2025 World Snooker Championship

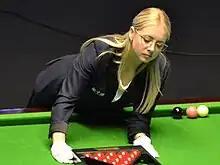
Desislava Bozhilova "(pictured in 2023)" became the second woman to referee a World Championship final and the first to referee the finals of all three Triple Crown events.

The best-of-35-frame final took place over four sessions on 4 and 5 May between the sixth seed Williams and qualifier Zhao. At age 50, Williams was the oldest player to contest a World Championship final, surpassing Reardon, who had played in the 1982 final at age 49. He was competing in his fifth world final, having previously won the title in 2000, 2003, and 2018 and been runner-up in 1999. The second player from China to reach a world final, after Ding at the 2016 event, Zhao was competing in his third ranking final and second Triple Crown final, following his wins at the 2021 UK Championship and the 2022 German Masters. The first final in World Championship history between two left-handed players, it also featured the largest age gap (22 years) between two world finalists. Bulgarian referee Desislava Bozhilova officiated her first World Championship final. She was the second woman to referee a world final—after Michaela Tabb in 2009 and 2012—and the first woman to officiate the finals of all three Triple Crown events, having previously taken charge of the 2022 Masters and 2022 UK Championship finals.